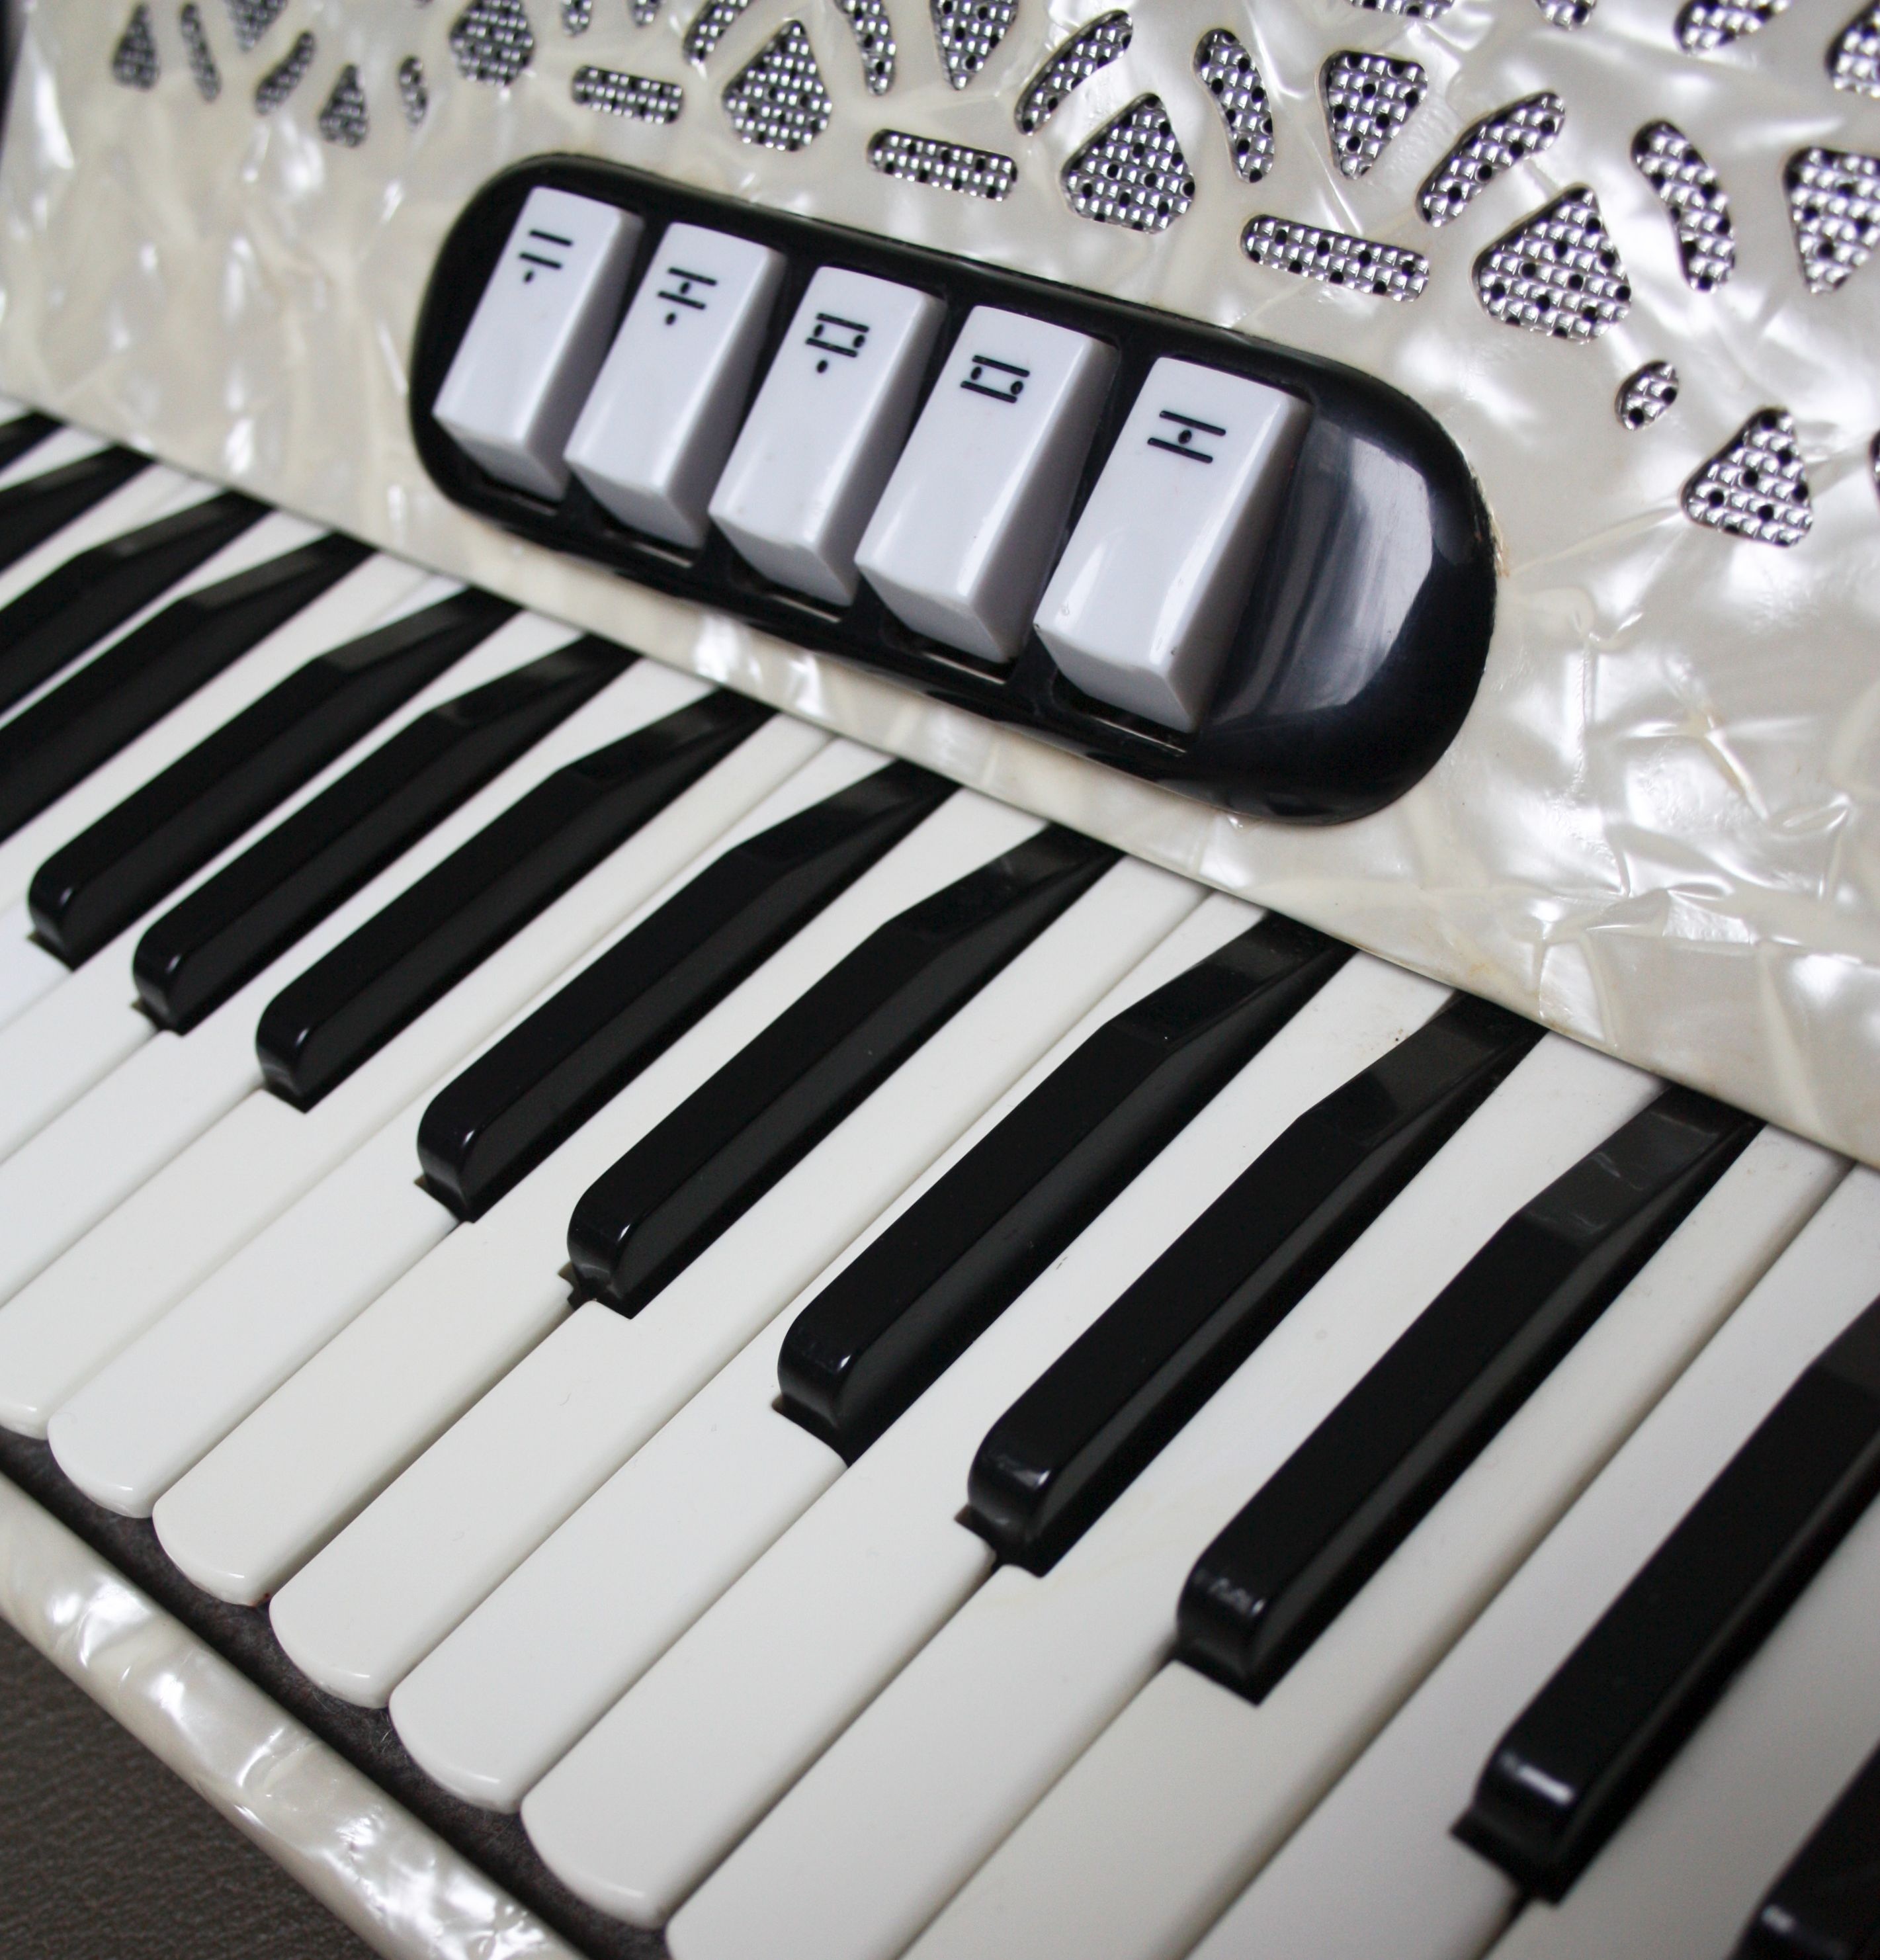
music, black and white, keyboard, technology, piano, monochrome, musical instrument, accordion, synthesizer, string instrument, digital piano, automotive exterior, luxury vehicle, electronic device, musical keyboard, computer component, electronic instrument, electric piano, electronic keyboard, nord electro, music workstation, squish, electronic musical instrument